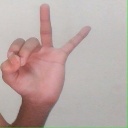
अक्षर: ण